Fernando Donis

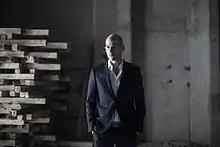

Fernando Donis is a Mexican architect established in the Netherlands, Mexico, and Dubai. He is the founder of DONIS, an international office of architecture 'framing' cities – theorizing and projecting them. Through research and projects DONIS participates in the unprecedented development of the cities of this century. Between 2000 and 2008, Donis was a close Associate of Rem Koolhaas at the Office for Metropolitan Architecture (OMA). Fernando Donis is the designer of the OMA 2002 CCTV Headquarters in Beijing. Founded in 2009, DONIS is currently developing and building several projects, and has also won international prizes such as the first prize for the ThyssenKrupp Architecture Award in 2009 among 926 proposals, with the Dubai Frame, under construction; the first prize for a competition for the National Palace of Justice in Paris; and the first prize for the design of an Olympic emblem for London 2012.